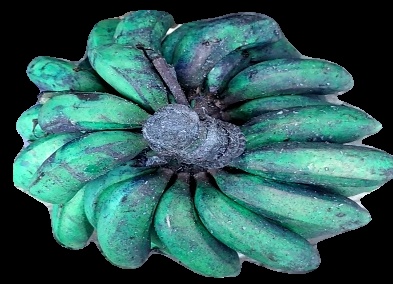
Variety: rasbale
Grade: grade3